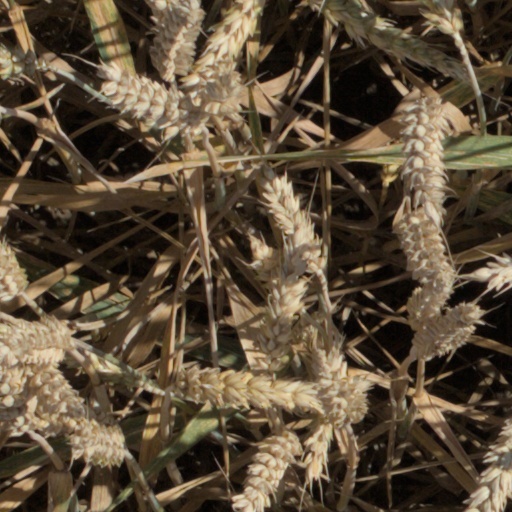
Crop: wheat